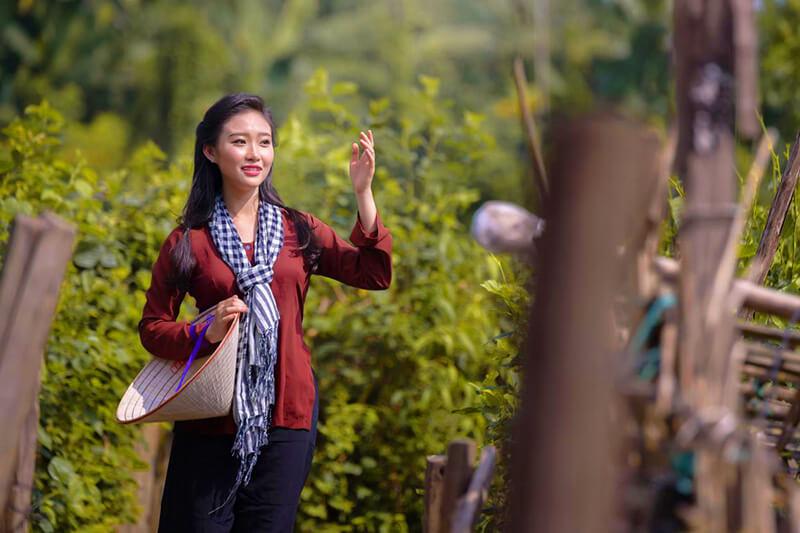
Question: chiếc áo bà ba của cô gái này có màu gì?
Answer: màu nâu